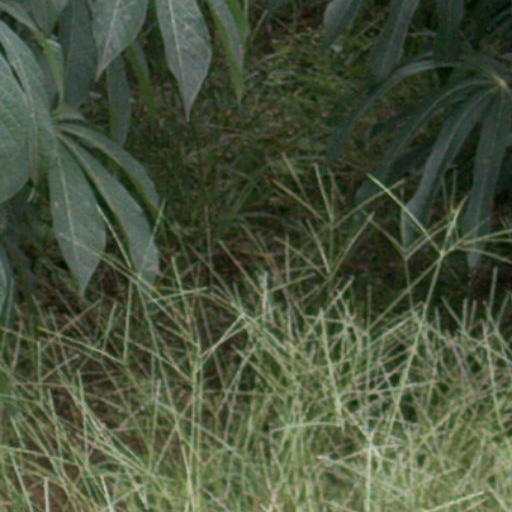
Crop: cassava